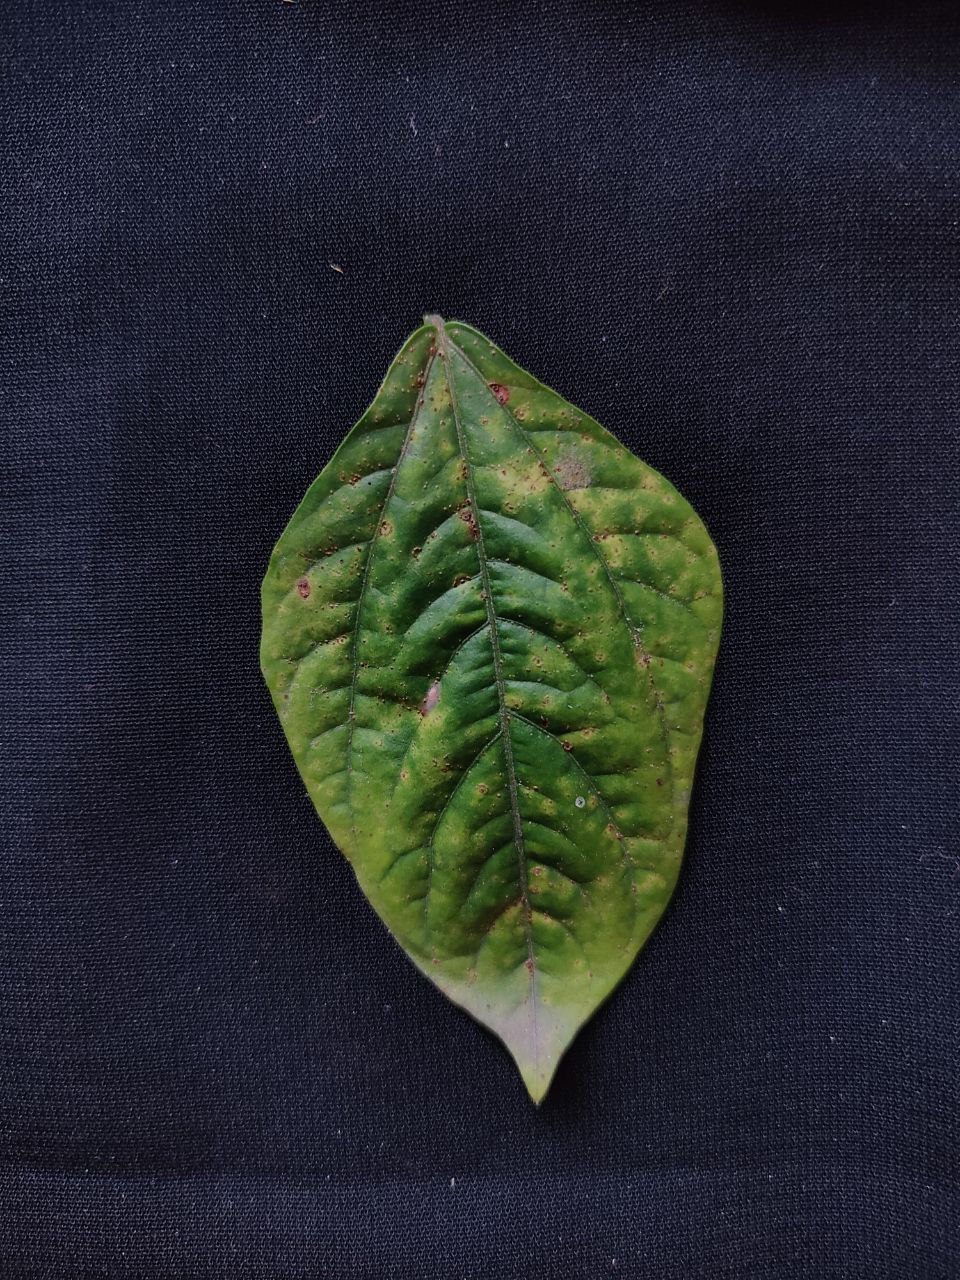
Crop: cowpea
Leaf condition: Septoria leaf spot